Auckland Institute and Museum

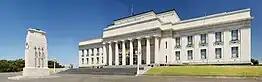
Auckland War Memorial Museum

By the mid-1880s, Auckland Institute and Museum Council had felt for some time that the Institute's real property, held divided under different trustees, was unsatisfactory or unsecure. Discouraged by serious technical difficulties apparent in the idea of "incorporating" either the whole body of the Institute or the Institute's Council, as revealed through consultation and development with their solicitors, they formed the proposal to have the whole property held by one body of trustees, who would themselves be under the direction of the Institute's Council. Auckland Institute and Museum established their board of trustees, the Auckland Institute and Museum Trust Board, under the "Religious, Charitable, and Educational Trust Boards Incorporation Act, 1884", managed by trustees appointed under the "Auckland Museum Endowment Act, 1882", at a Special General Meeting in its Princes Street museum buildings on 5 October 1885.